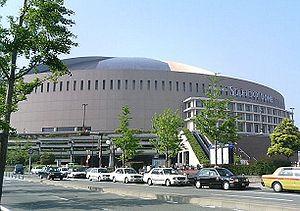
Le Fukuoka Dome abrite un terrain de baseball situé à Fukuoka au Japon.
Fukuoka est le chef-lieu de la préfecture de Fukuoka à la pointe nord de l'île de Kyūshū au Japon. Elle était à l'origine composée de deux villes séparées : Fukuoka, la ville seigneuriale, organisée autour d'un château construit par le clan Kuroda, à l'ouest du fleuve Naka, et Hakata, la ville populaire orientale. Les deux villes ont fusionné en 1889 en prenant le nom de « Fukuoka ».
La Classique mondiale de baseball 2013 est la troisième édition de cette épreuve. Le tournoi de qualification a lieu en 2012 et la compétition débute le 1er mars 2013.